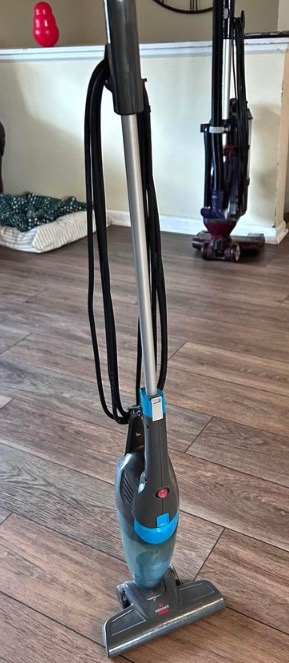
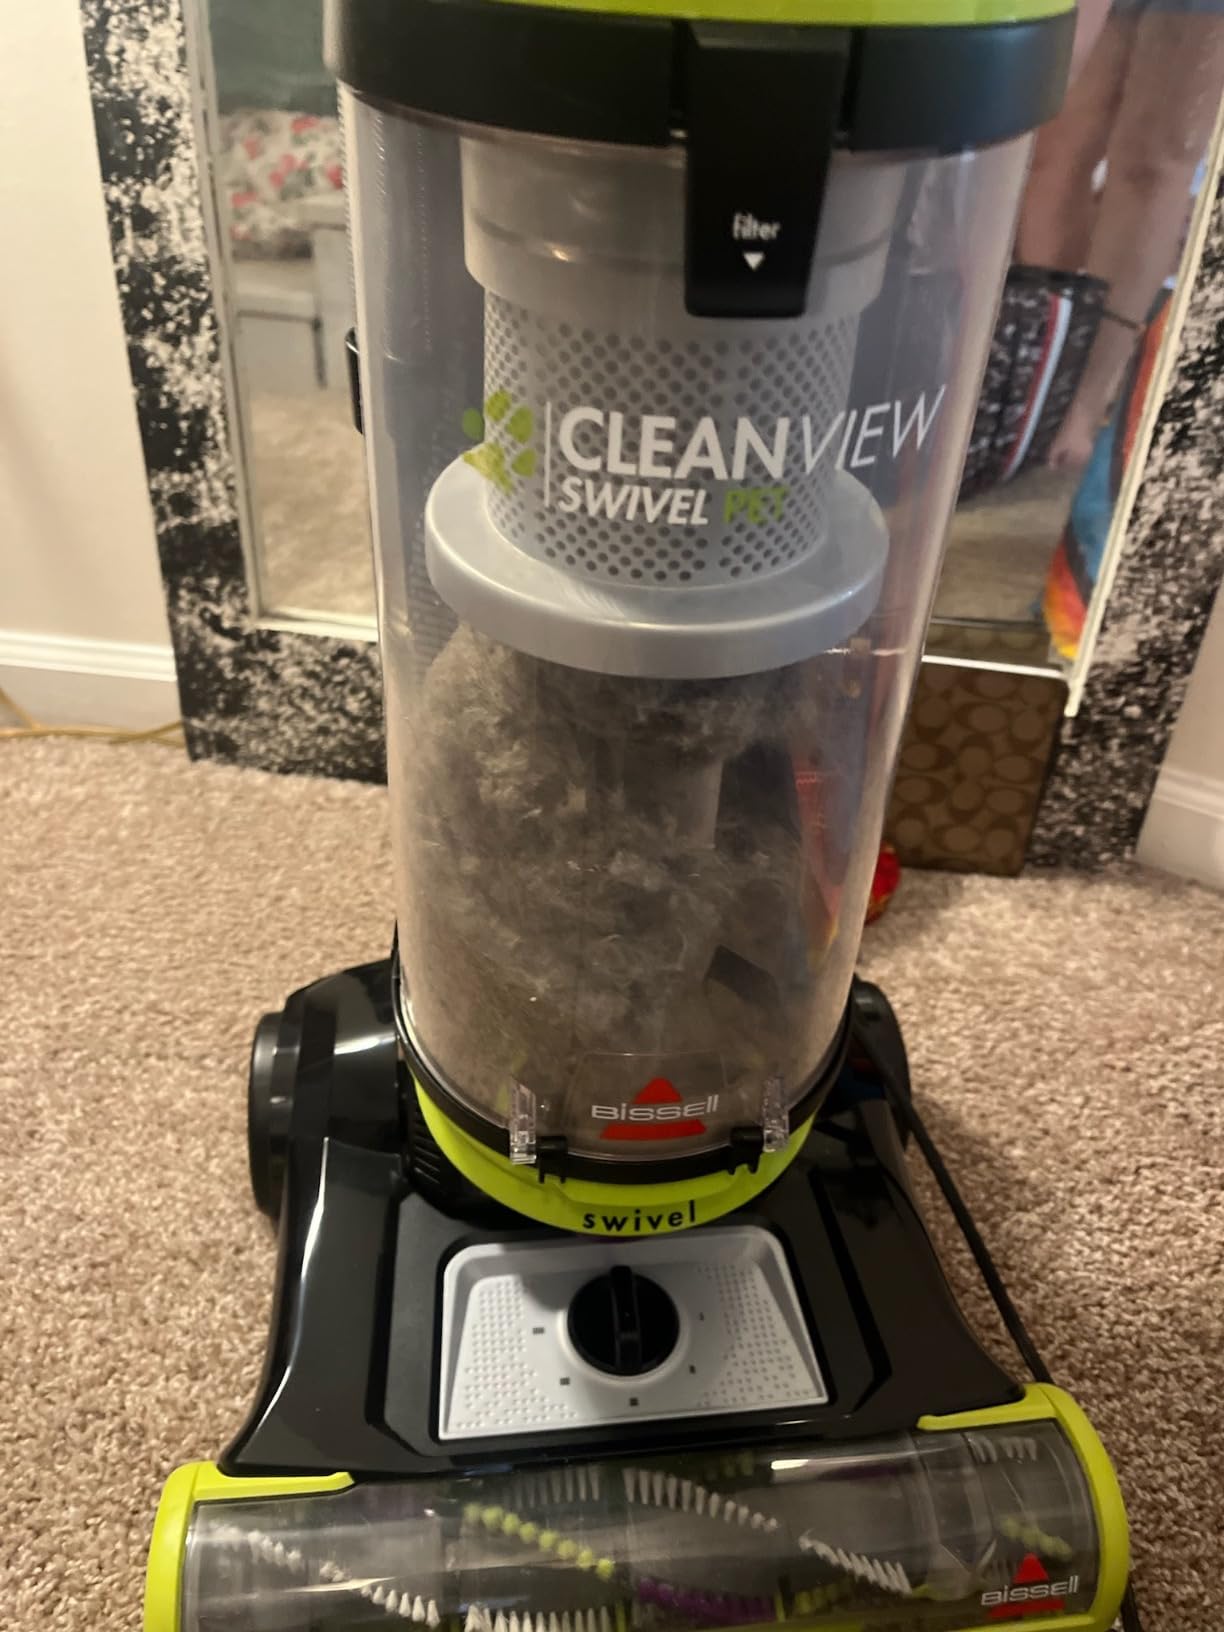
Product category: items_vacuum
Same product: no